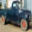
Label: pickup_truck